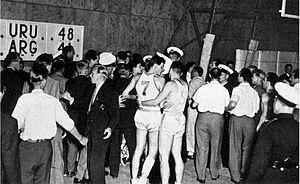
L'équipe d'Argentine de basket-ball est la sélection des meilleurs joueurs argentins de basket-ball. Elle est placée sous l'égide de la Fédération argentine de basket-ball.
L'équipe d'Uruguay de basket-ball est la sélection des meilleurs joueurs uruguayens de basket-ball. Elle est placée sous l'égide de la Fédération uruguayenne de basket-ball.
Résultats du tournoi de basket-ball aux Jeux olympiques d'été de 1952 à Helsinki.